The Time That Remains

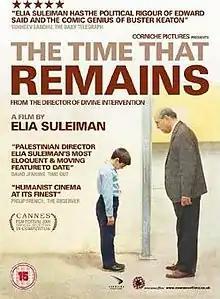
UK release poster

The Time That Remains is a 2009 semi-biographical drama film written and directed by Palestinian director Elia Suleiman. The film stars Ali Suliman, Elia Suleiman, Saleh Bakri and Samar Qudha Tanus. It gives an account of the creation of the Israeli state from 1948 to the present. Suleiman participated in the 2009 Cannes Film Festival, as his new film competed in the official selection category. "The Time That Remains" was also screened at the 2009 Toronto International Film Festival. In November 2009, the film won the Jury Grand Prize (with About Elly) at the Asia Pacific Screen Awards. The film won the Critics Prize of the Argentinian Film Critics Association at Mar del Plata International Film Festival.